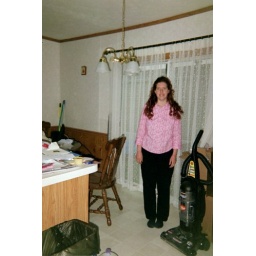
This is me in my kitchen standing by my patio doors.